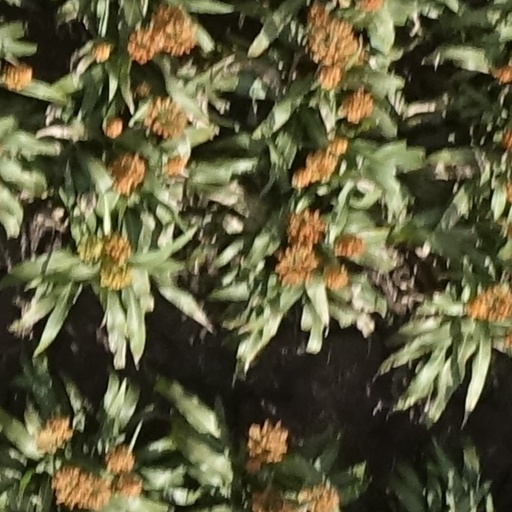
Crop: sorghum